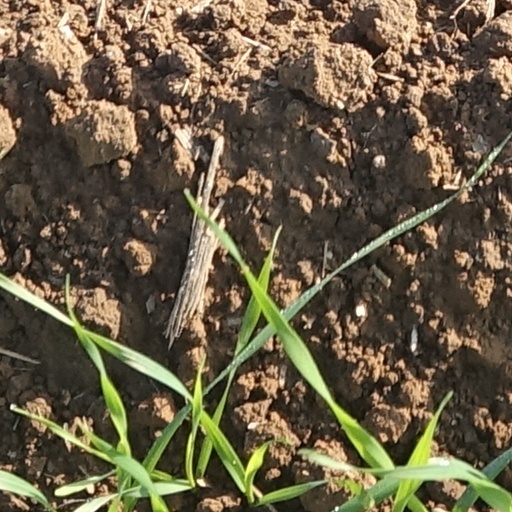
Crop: wheat